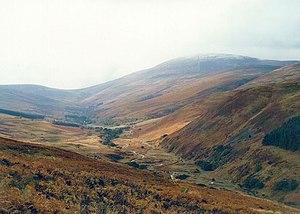
The Cheviot est un sommet du Royaume-Uni culminant à 815 mètres d'altitude et constituant le point culminant du comté du Northumberland, en Angleterre, et des monts Cheviot. Couvert par une tourbière, il dispose d'un sentier aménagé par les autorités du parc national du Northumberland afin de faciliter la pratique de la randonnée pédestre et de la course à pied.